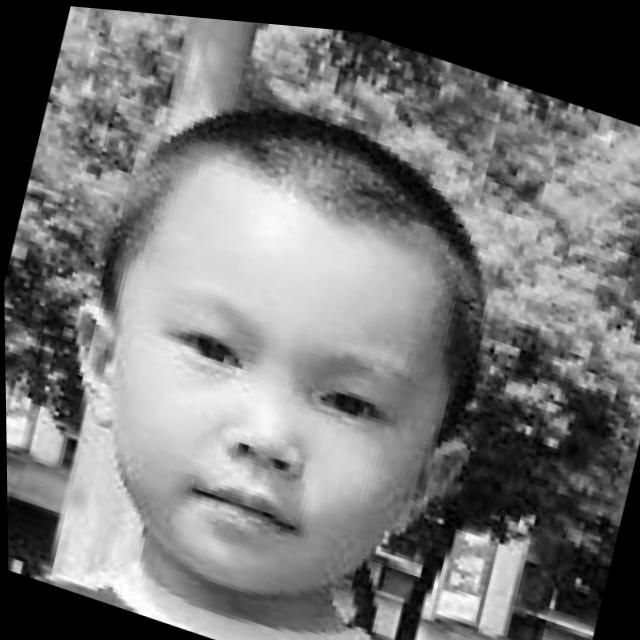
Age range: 0-12